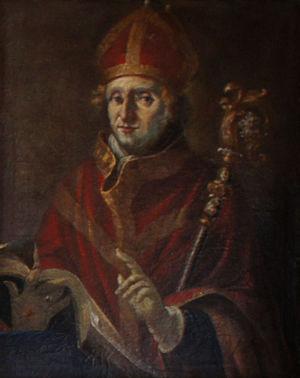
Johann Wulfing von Schlackenwerth est évêque de Bressanone et prince-évêque de Bamberg et Frisingue.